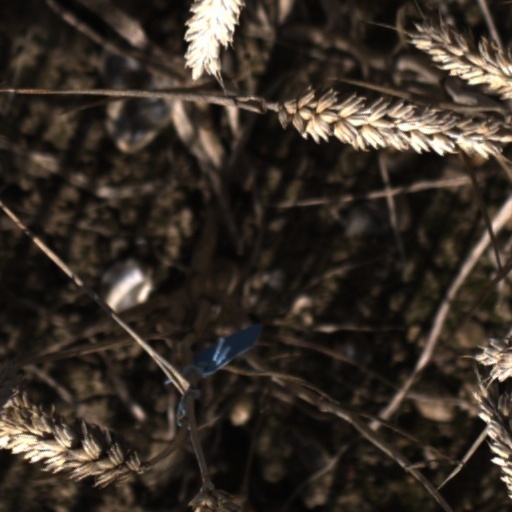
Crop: wheat